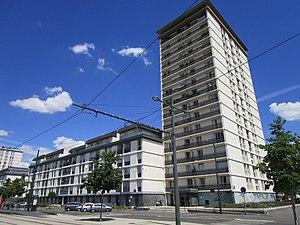
Vue d'une partie du lot des 811 dans le quartier du Sanitas, à Tours, sur l'allée Montrésor.
Le Grand Amour est un film français réalisé par Pierre Étaix, sorti en 1969.